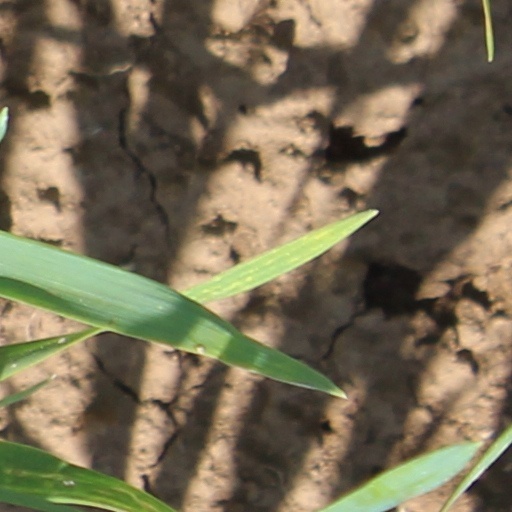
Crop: wheat